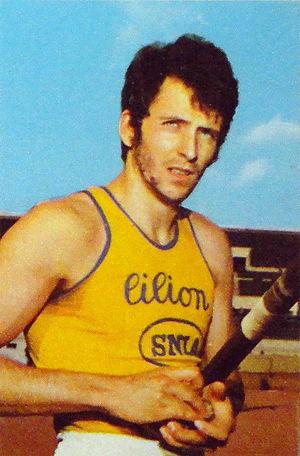
Aldo Righi est un athlète italien spécialiste du saut à la perche.